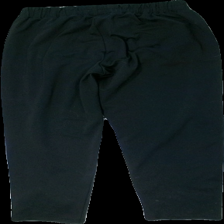
View: back
Type: Trousers
Category: Men
Brand: Nike
Colors: Black, White
Material: 100% polyester
Pattern: Striped
Cut: Regular
Size: M
Season: All
Trend: Sports
Stains: Minor
Smell: Minor
Price range: <50
Recommended usage: Recycle
Comment: detergent scent